Culture of Saudi Arabia

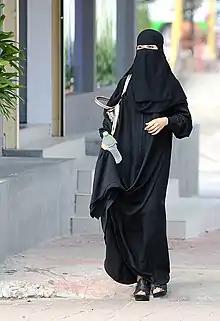
Saudi woman wearing a niqāb in Riyadh. Many women commonly wear a niqab or a burqa in Saudi Arabia.

Being part of a reserved, family-oriented society, Saudis tend to prefer to do business with, socialize with, and communicate with family members rather than outsiders, be they foreigners, or Saudis from other clans. Extended families tend to live in family compounds in cities whenever possible and stay in contact by cellphone when not. It is customary for elder family member to use their influence ("wasta") for the benefit of family members, particularly for employment and advancement in the large Saudi government bureaucracy where most Saudis work.